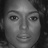
Emotion: neutral